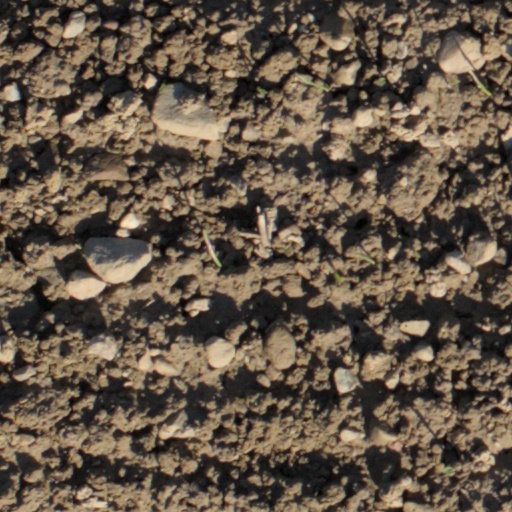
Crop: wheat